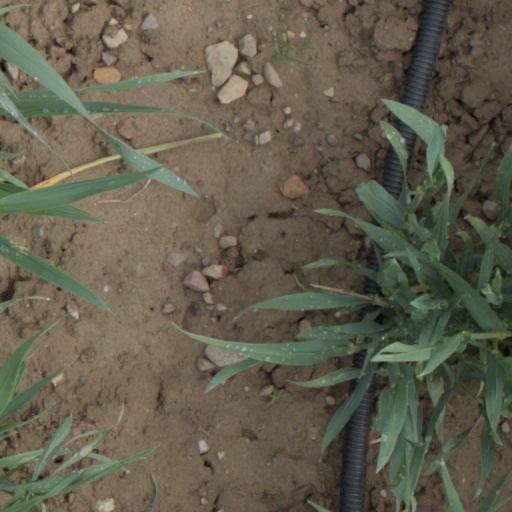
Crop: wheat